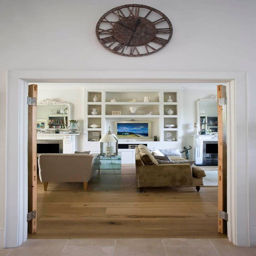
love this old clock face against a clean modern wall